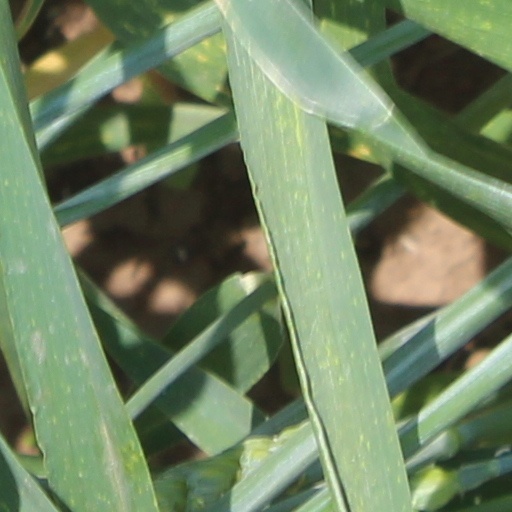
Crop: wheat